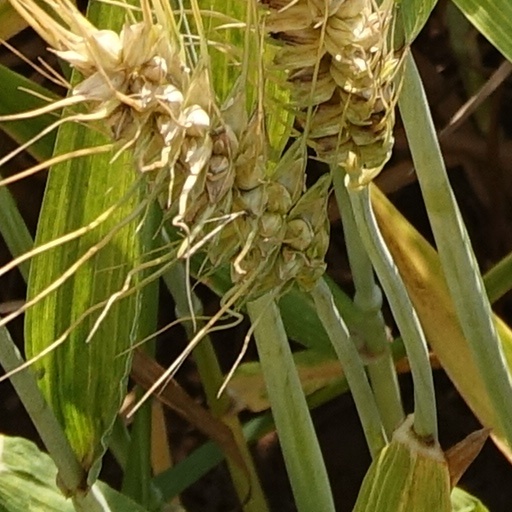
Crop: wheat